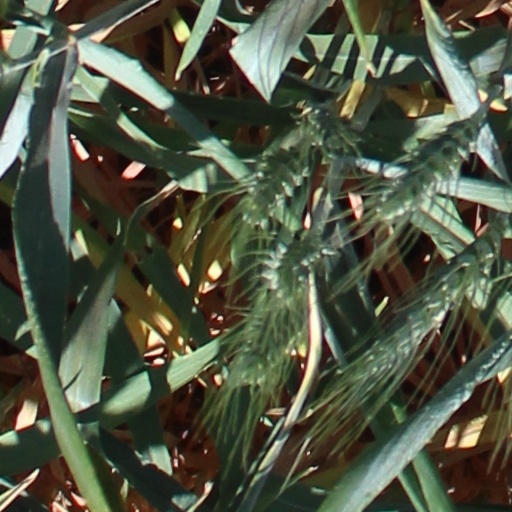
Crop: wheat